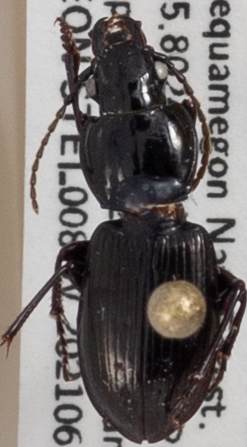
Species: Pterostichus pensylvanicus
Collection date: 2021-06-15
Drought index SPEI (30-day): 0.51
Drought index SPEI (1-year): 0.376
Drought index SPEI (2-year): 0.968